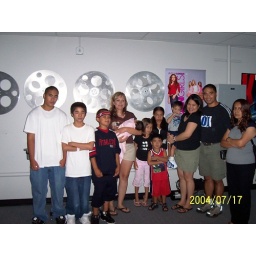
and the orb against my husband's black shirt